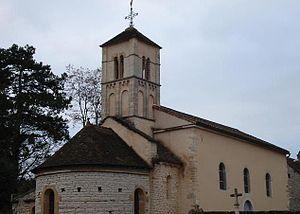
Flagy est une commune française située dans le département de Saône-et-Loire en région Bourgogne-Franche-Comté.